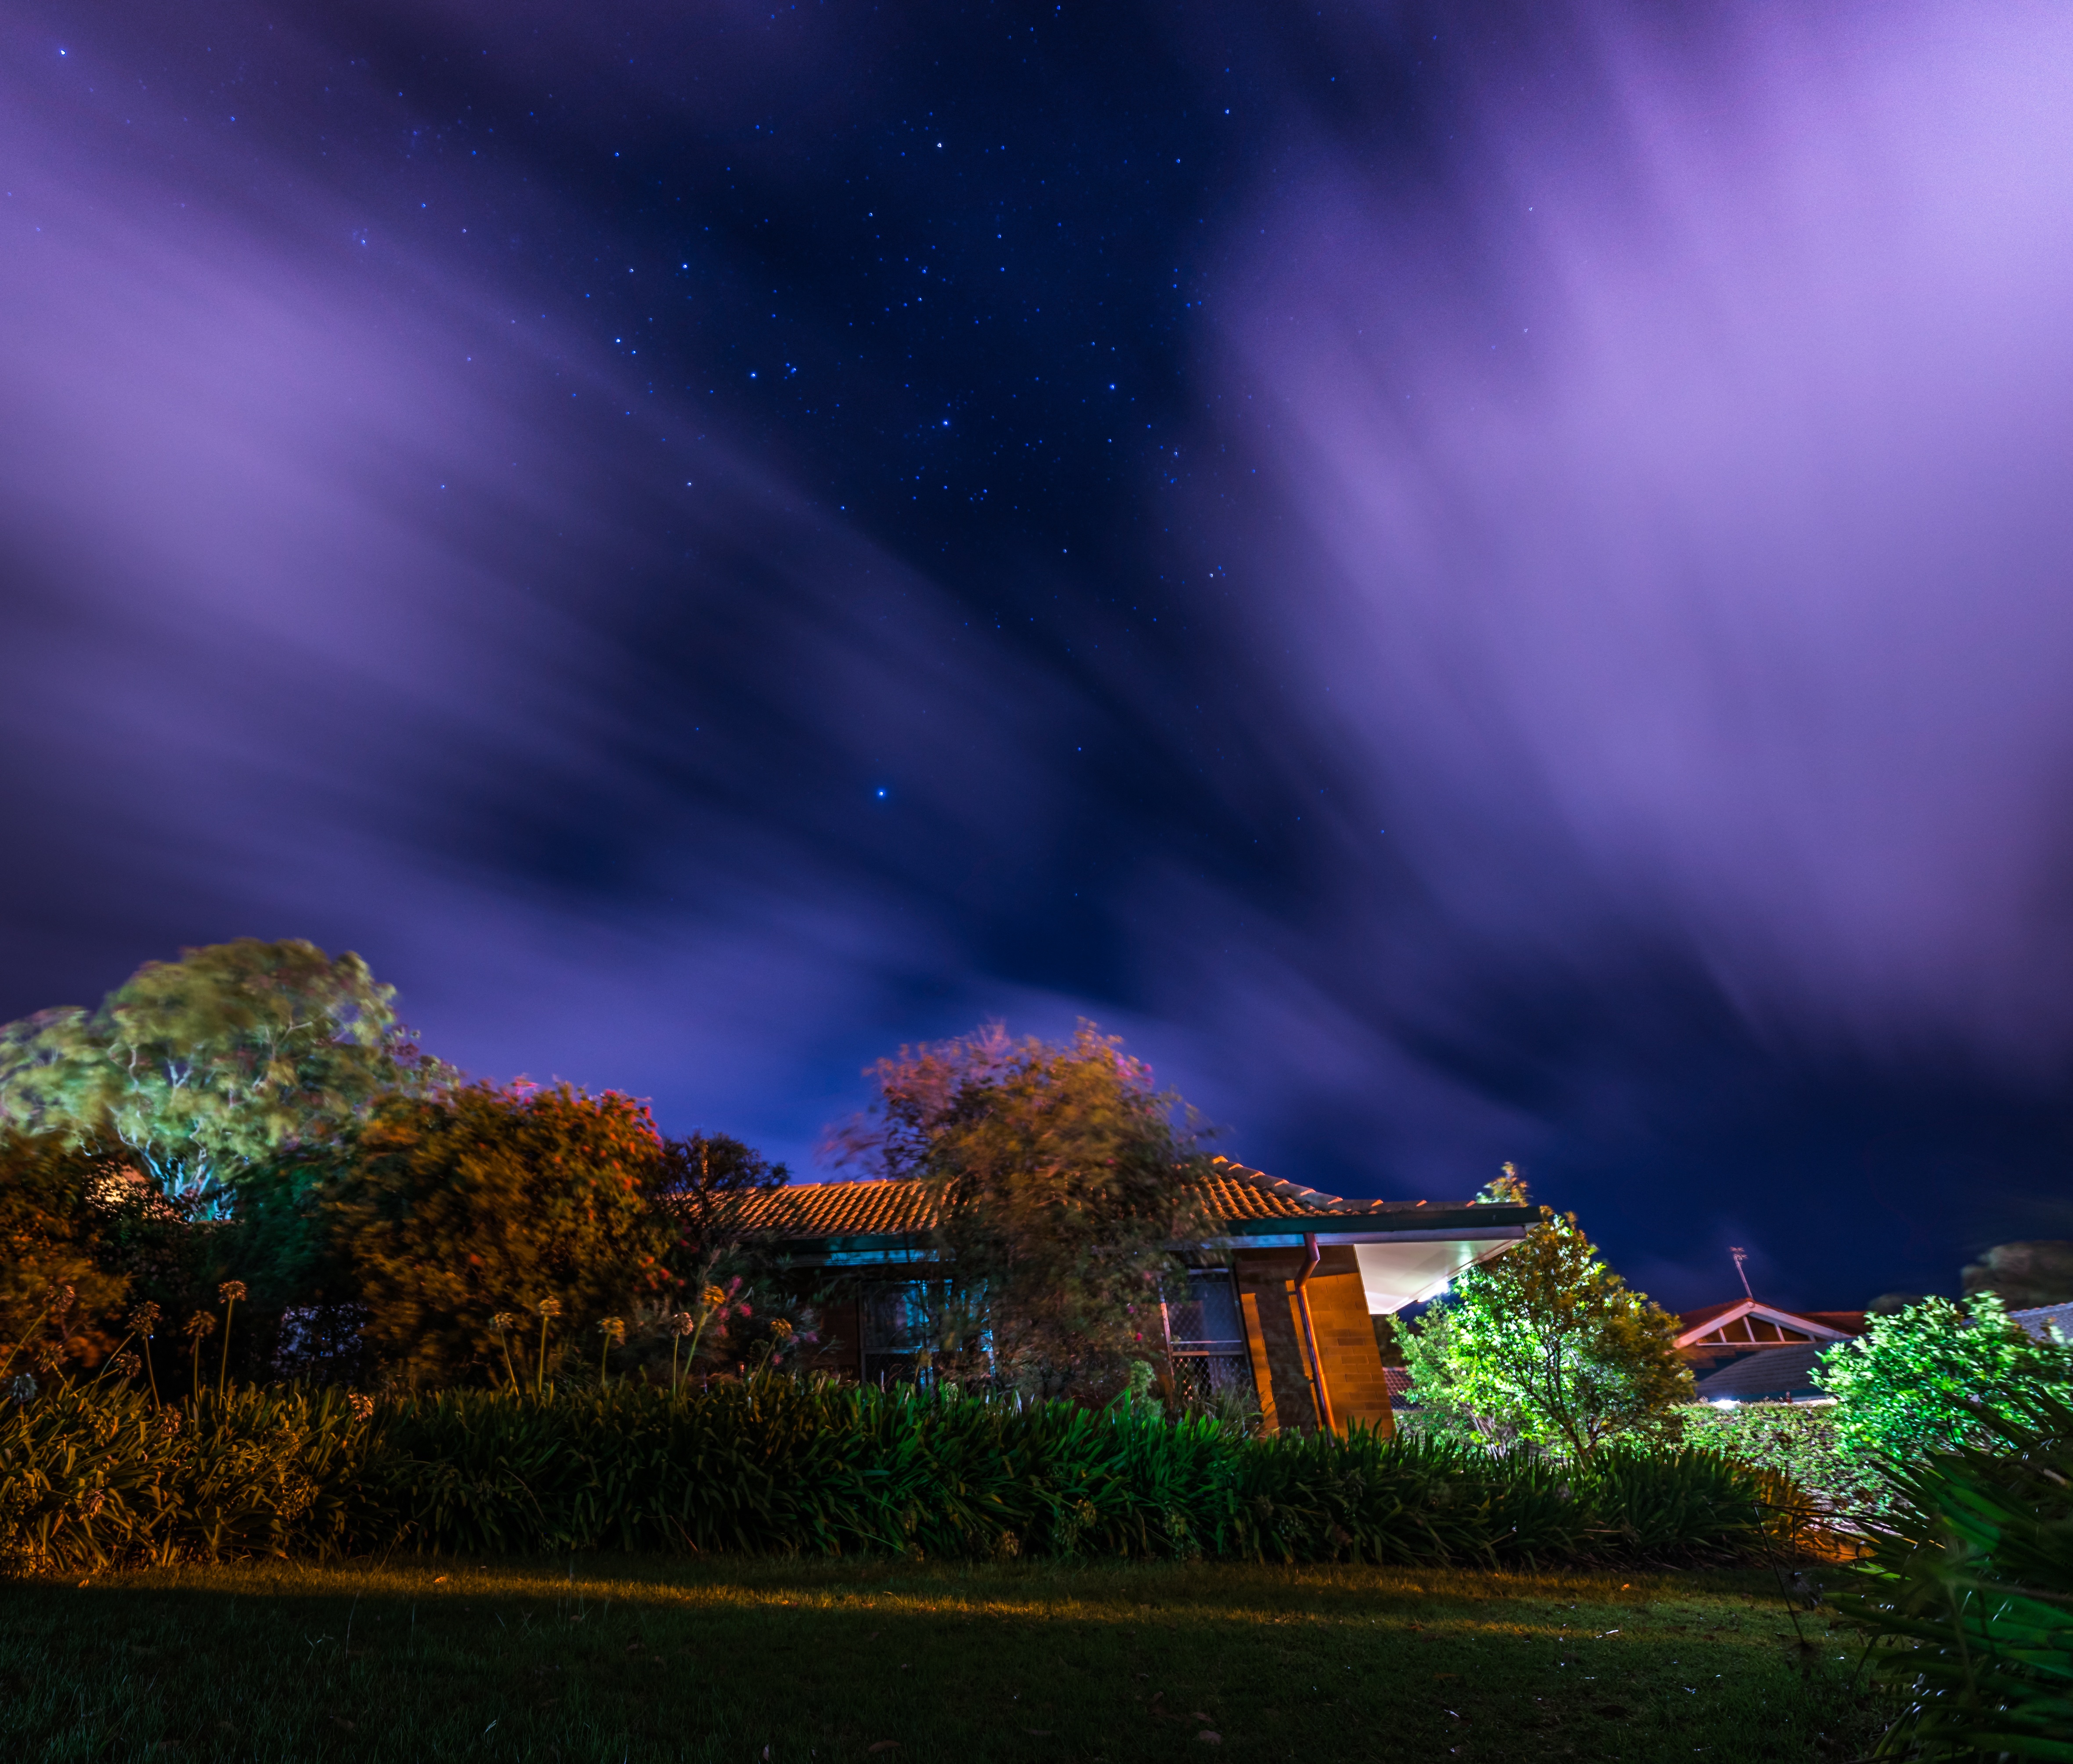
light, cloud, sky, night, sunlight, star, atmosphere, dusk, evening, darkness, aurora, screenshot, astronomical object, meteorological phenomenon